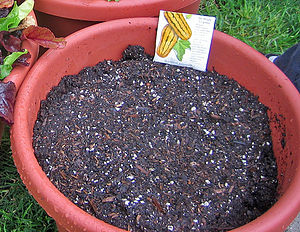
Substrat (jord)
Pottejord er ofte en blanding af mange ting. Her ses de hvide perlitekorn, små barkstumper, kompostklumper og (muligvis) lidt dyremøg.
Når jord bliver betragtet som et materiale, der kan dyrkes planter i, bruger man betegnelsen dyrkningssubstrat. Dyrkningsjord kan være én af de naturlige jordtyper, eller den kan være fremstillet ved blanding af forskellige materialer, og så kan dyrkningsmediet bestå af én enkelt slags materiale. Under de intensive dyrkningsformer, der praktiseres inden for flere af jordbrugserhvervene, kan den naturlige jord være for uensartet og for uforudsigelig til, at man kan dyrke i den med et sikkert udbytte. Derfor er den naturlige jord sjældent det første valg ved intensiv dyrkning i f.eks. væksthuse, dyrkningskamre og vindueskarme.